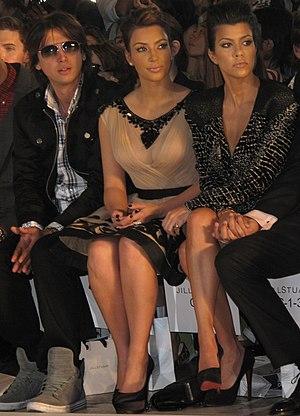
Kourtney Mary Kardashian, née le 18 avril 1979 à Los Angeles est une productrice, animatrice, actrice, mannequin et femme d'affaires américaine ainsi qu'une personnalité médiatique.